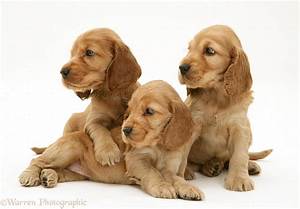
Label: dog